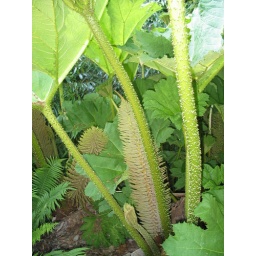
Prickly stems and fruit or maybe the blossoms of a strange plant I found in a public garden in Essen (Germany).